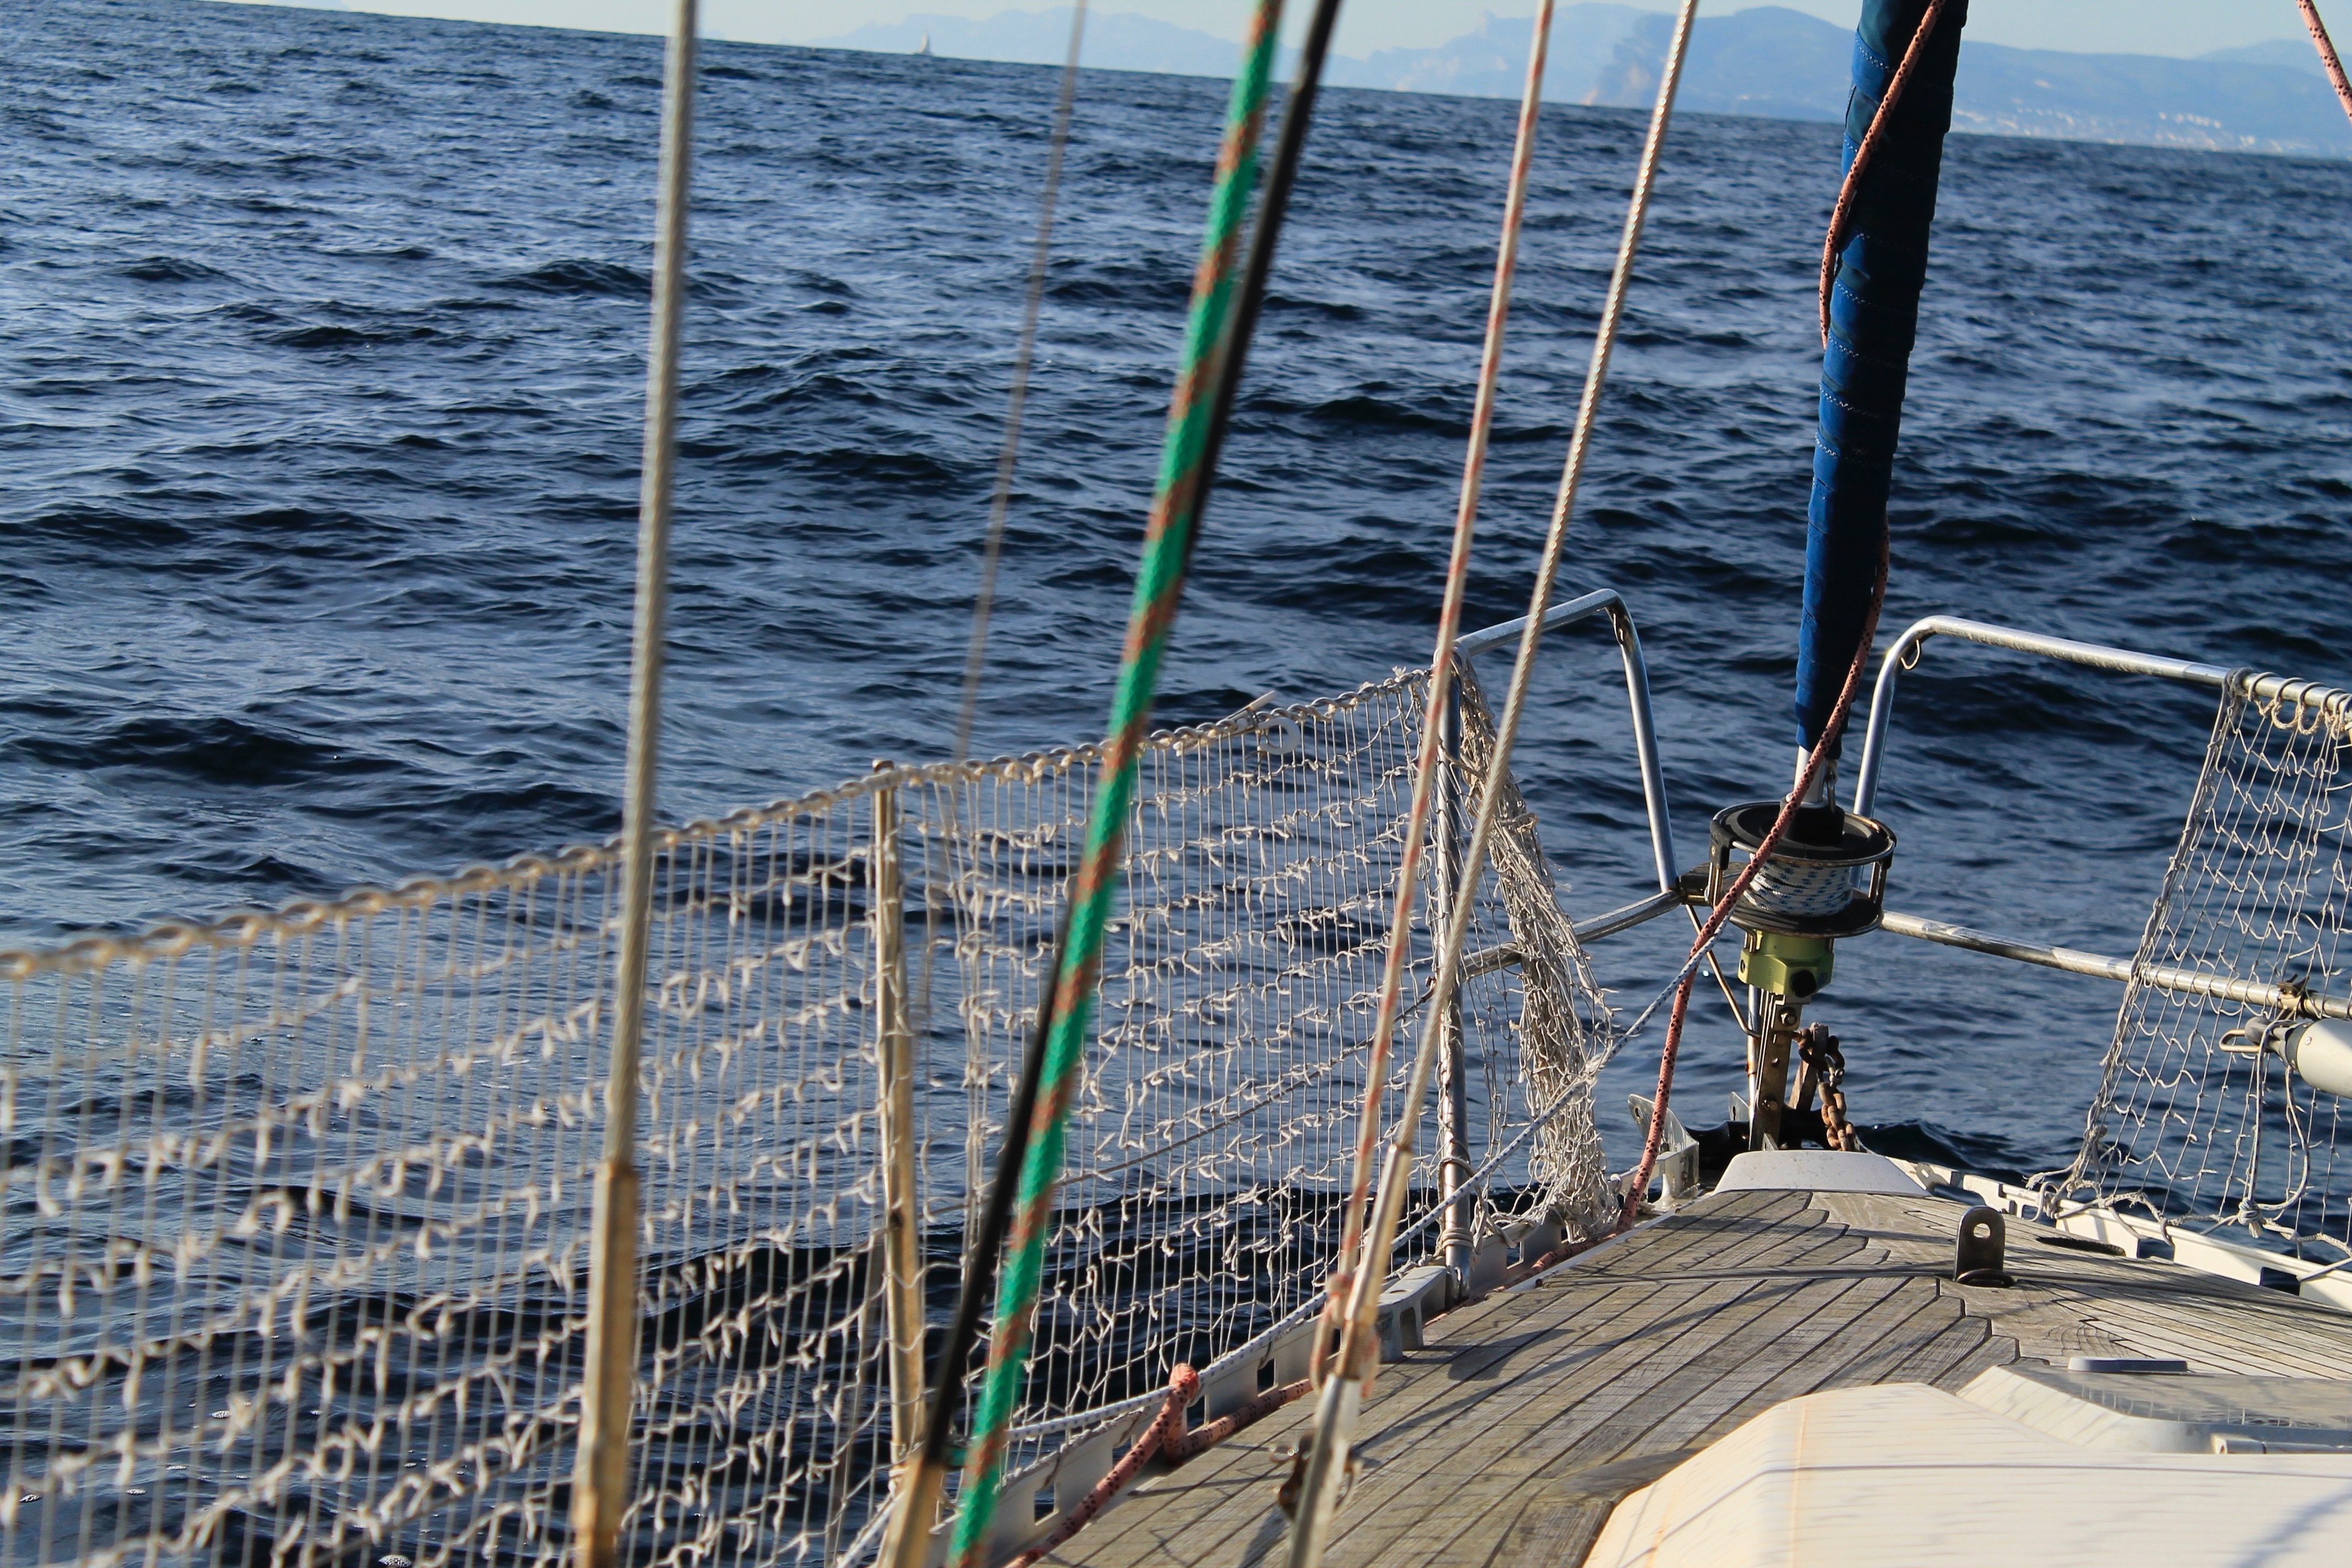
sail, sailing, sailboat, sea, vehicle, sailing ship, ocean, boat, coast, mast, ship, wind